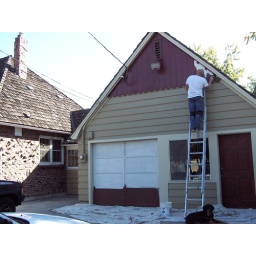
The door and window in the garage is actually my office/studio.